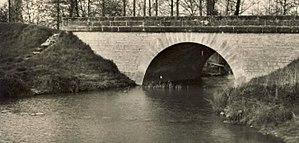
Pont et rivière à Nouans-les-Fontaines.
Nouans-les-Fontaines est une commune française du département d'Indre-et-Loire, dans la région Centre-Val de Loire.